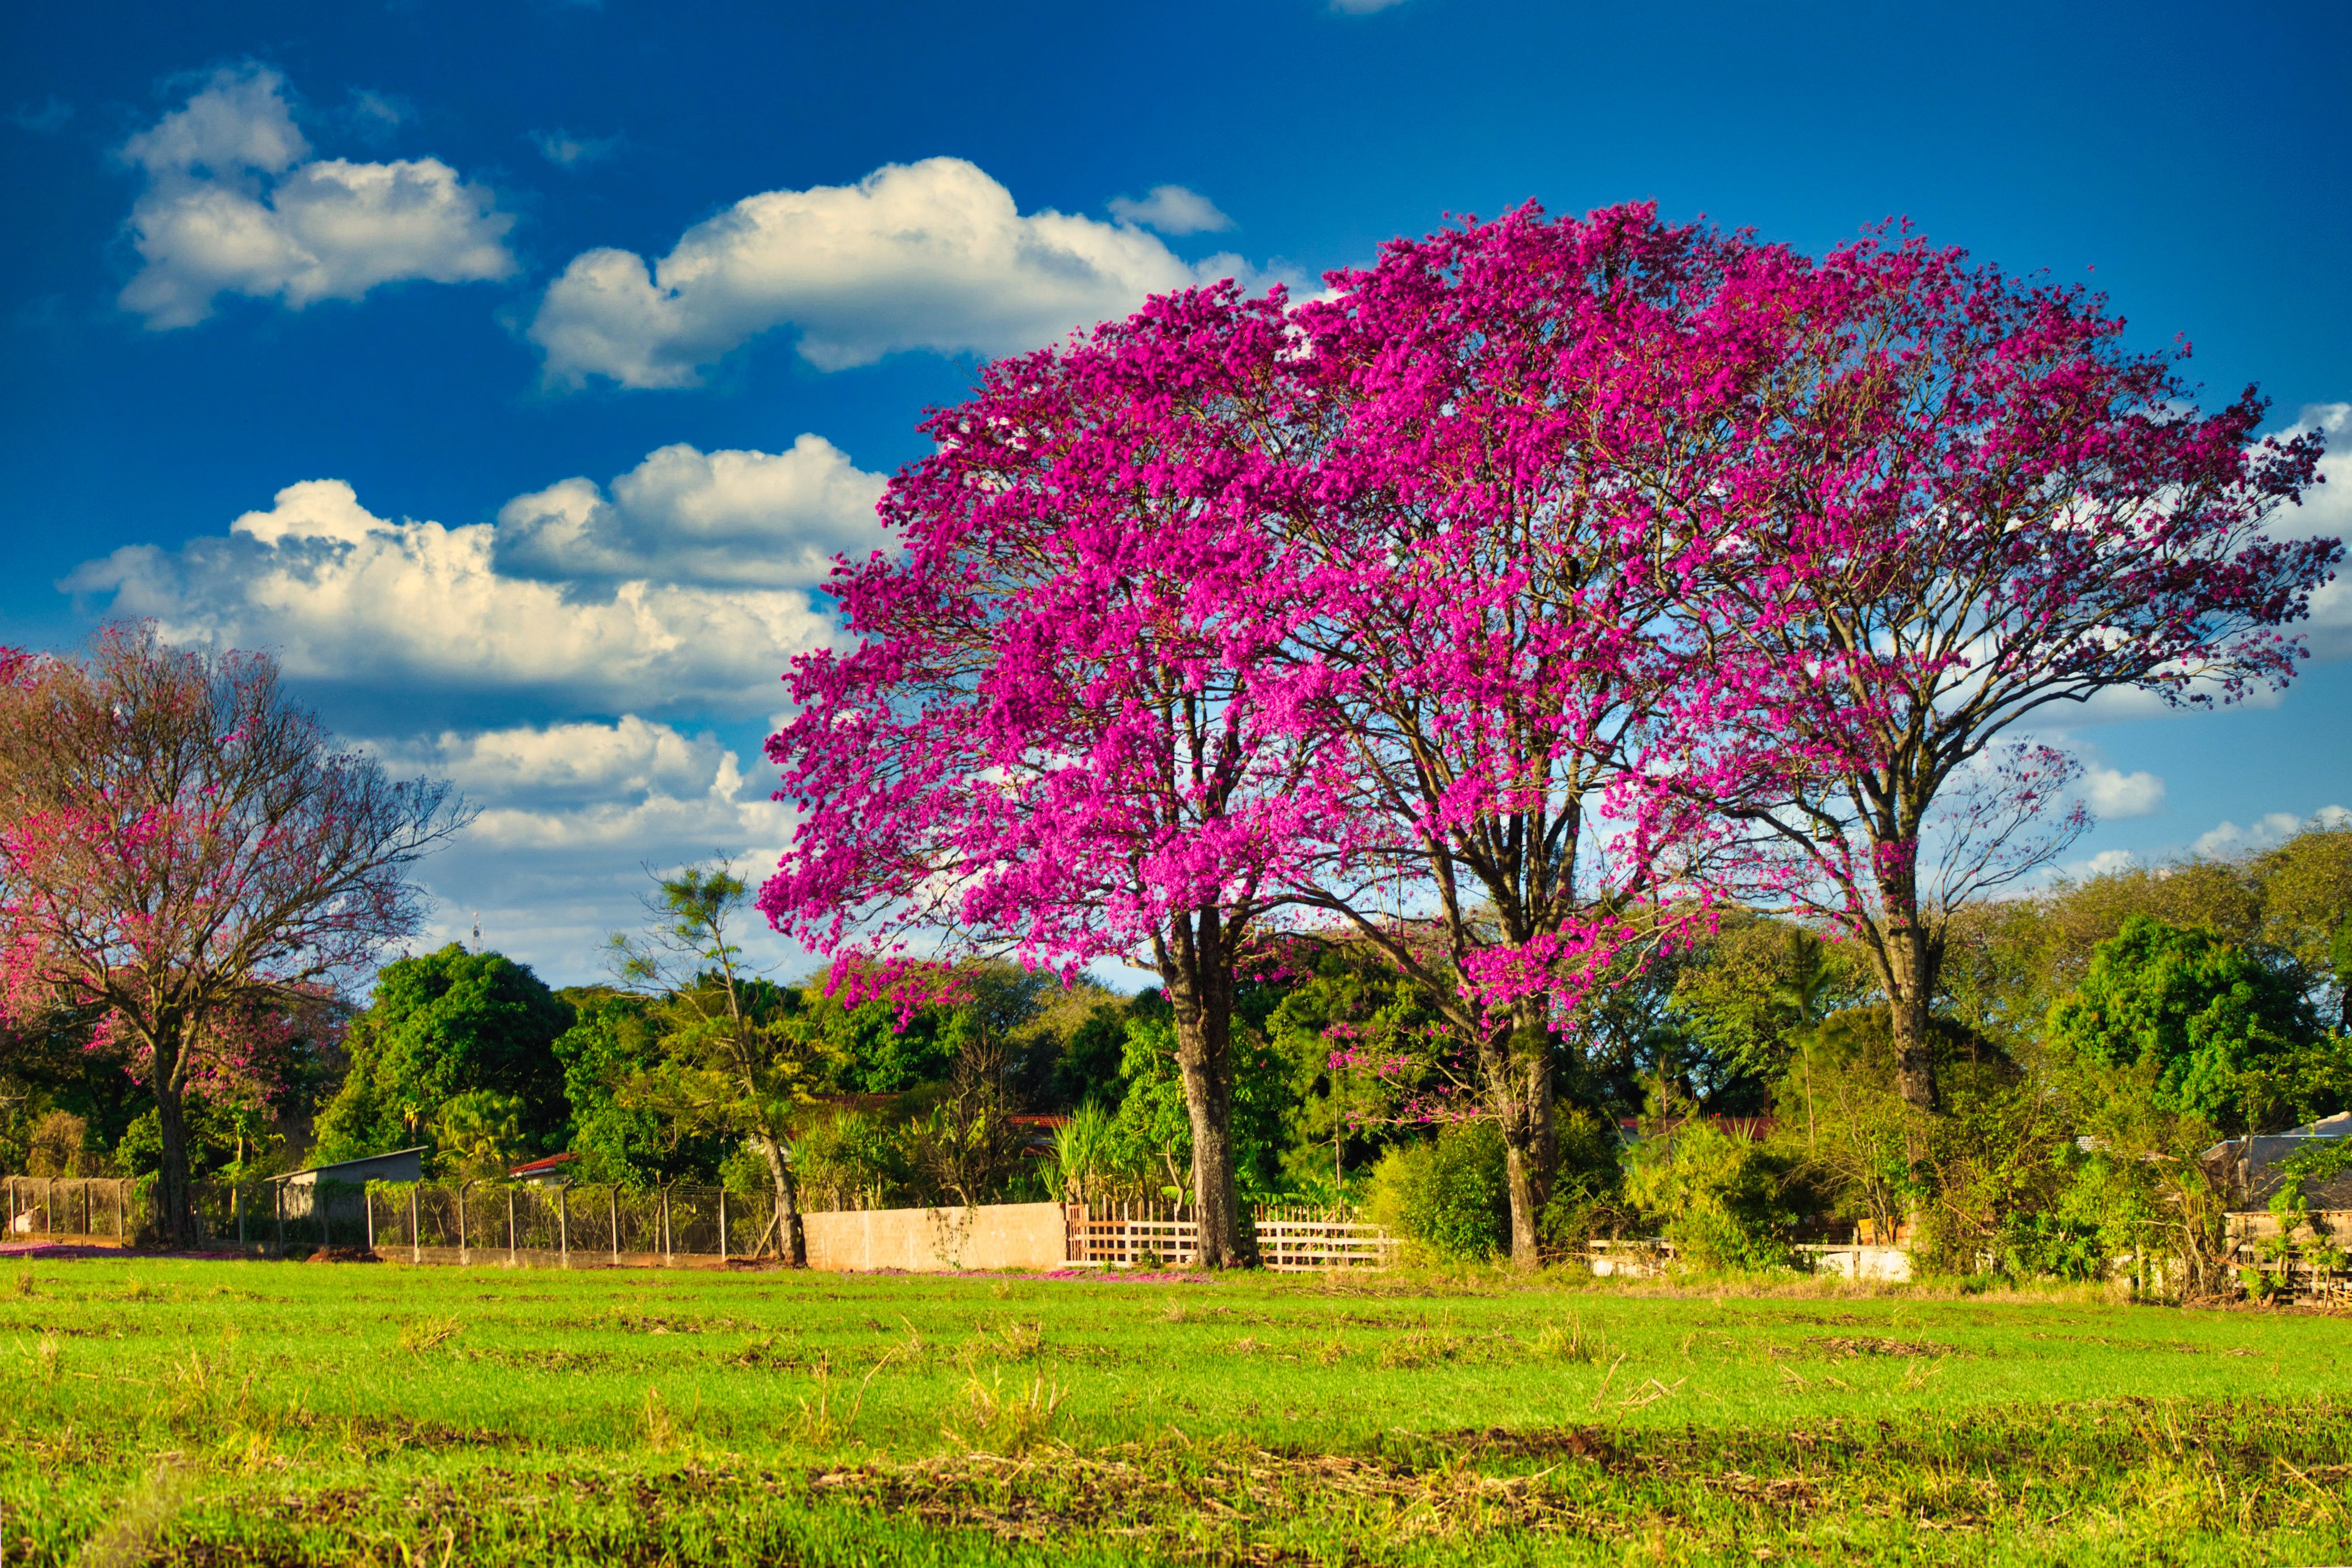
tree, cloud, sky, plant, flower, green, People in nature, natural landscape, branch, vegetation, petal, grass, grassland, leisure, landscape, magenta, rural area, shrub, meadow, Tints and shades, cumulus, house, flowering plant, field, blossom, prairie, art, plantation, landscaping, hill, garden, horizon, pasture, wildflower, moon, agriculture, plant stem, tourism, tropics, park, painting, autumn, rhododendron